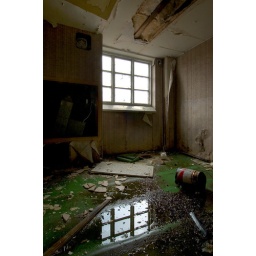
Reflection in water on green carpet